Leonetto Cappiello

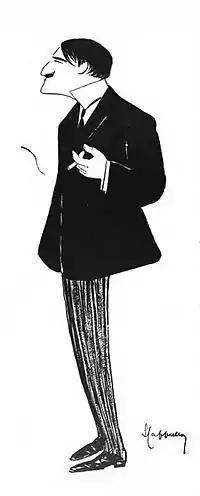
Cappiello's idea of himself

Cappiello’s career as a poster artist began in earnest in 1900 when he began a contract with the printer Pierre Vercasson. In this period, the printers would act as an agent for artists and commission work to them. Vercasson had a print house, and his goal was to bring vibrancy and colour to the streets of Paris, he wanted the posters that he produced to stand out from the rest and attract lucrative new advertisers to his agency. Of course living in Paris, he was aware of the current art scene, and had seen many examples of Cappiello’s work, including a small number of posters already produced and in particular those for Le Frou-Frou. He knew that Cappiello had the potential to be exactly what he was looking for. The relationship commenced with the arrangement that Vercasson would find the clients and brief Cappiello on the product. It was then up to Cappiello to produce a sketch for the client for which he would receive the fee of 500 francs, a good amount at the time. Once the design had been approved by the client a full size design would be produced for the poster at a size of 1x1.4m, an old French paper standard known as the Double Grand Aigle. Cappiello would also be responsible for ensuring the successful transfer of the design onto lithographic stone ready for printing.